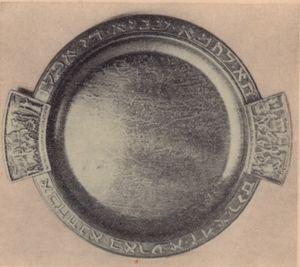
Le séder est un rituel juif hautement symbolique propre à la fête de Pessa'h, visant à faire revivre à ses participants, en particulier les enfants, l'accession soudaine à la liberté après les années d'esclavage en Égypte des enfants d'Israël.